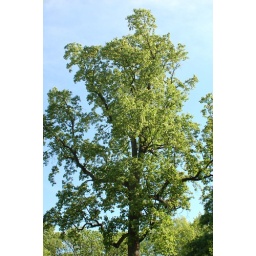
This is the oldest Gingko tree in America or as Jay called it, the biggest stinky fruit tree ever.